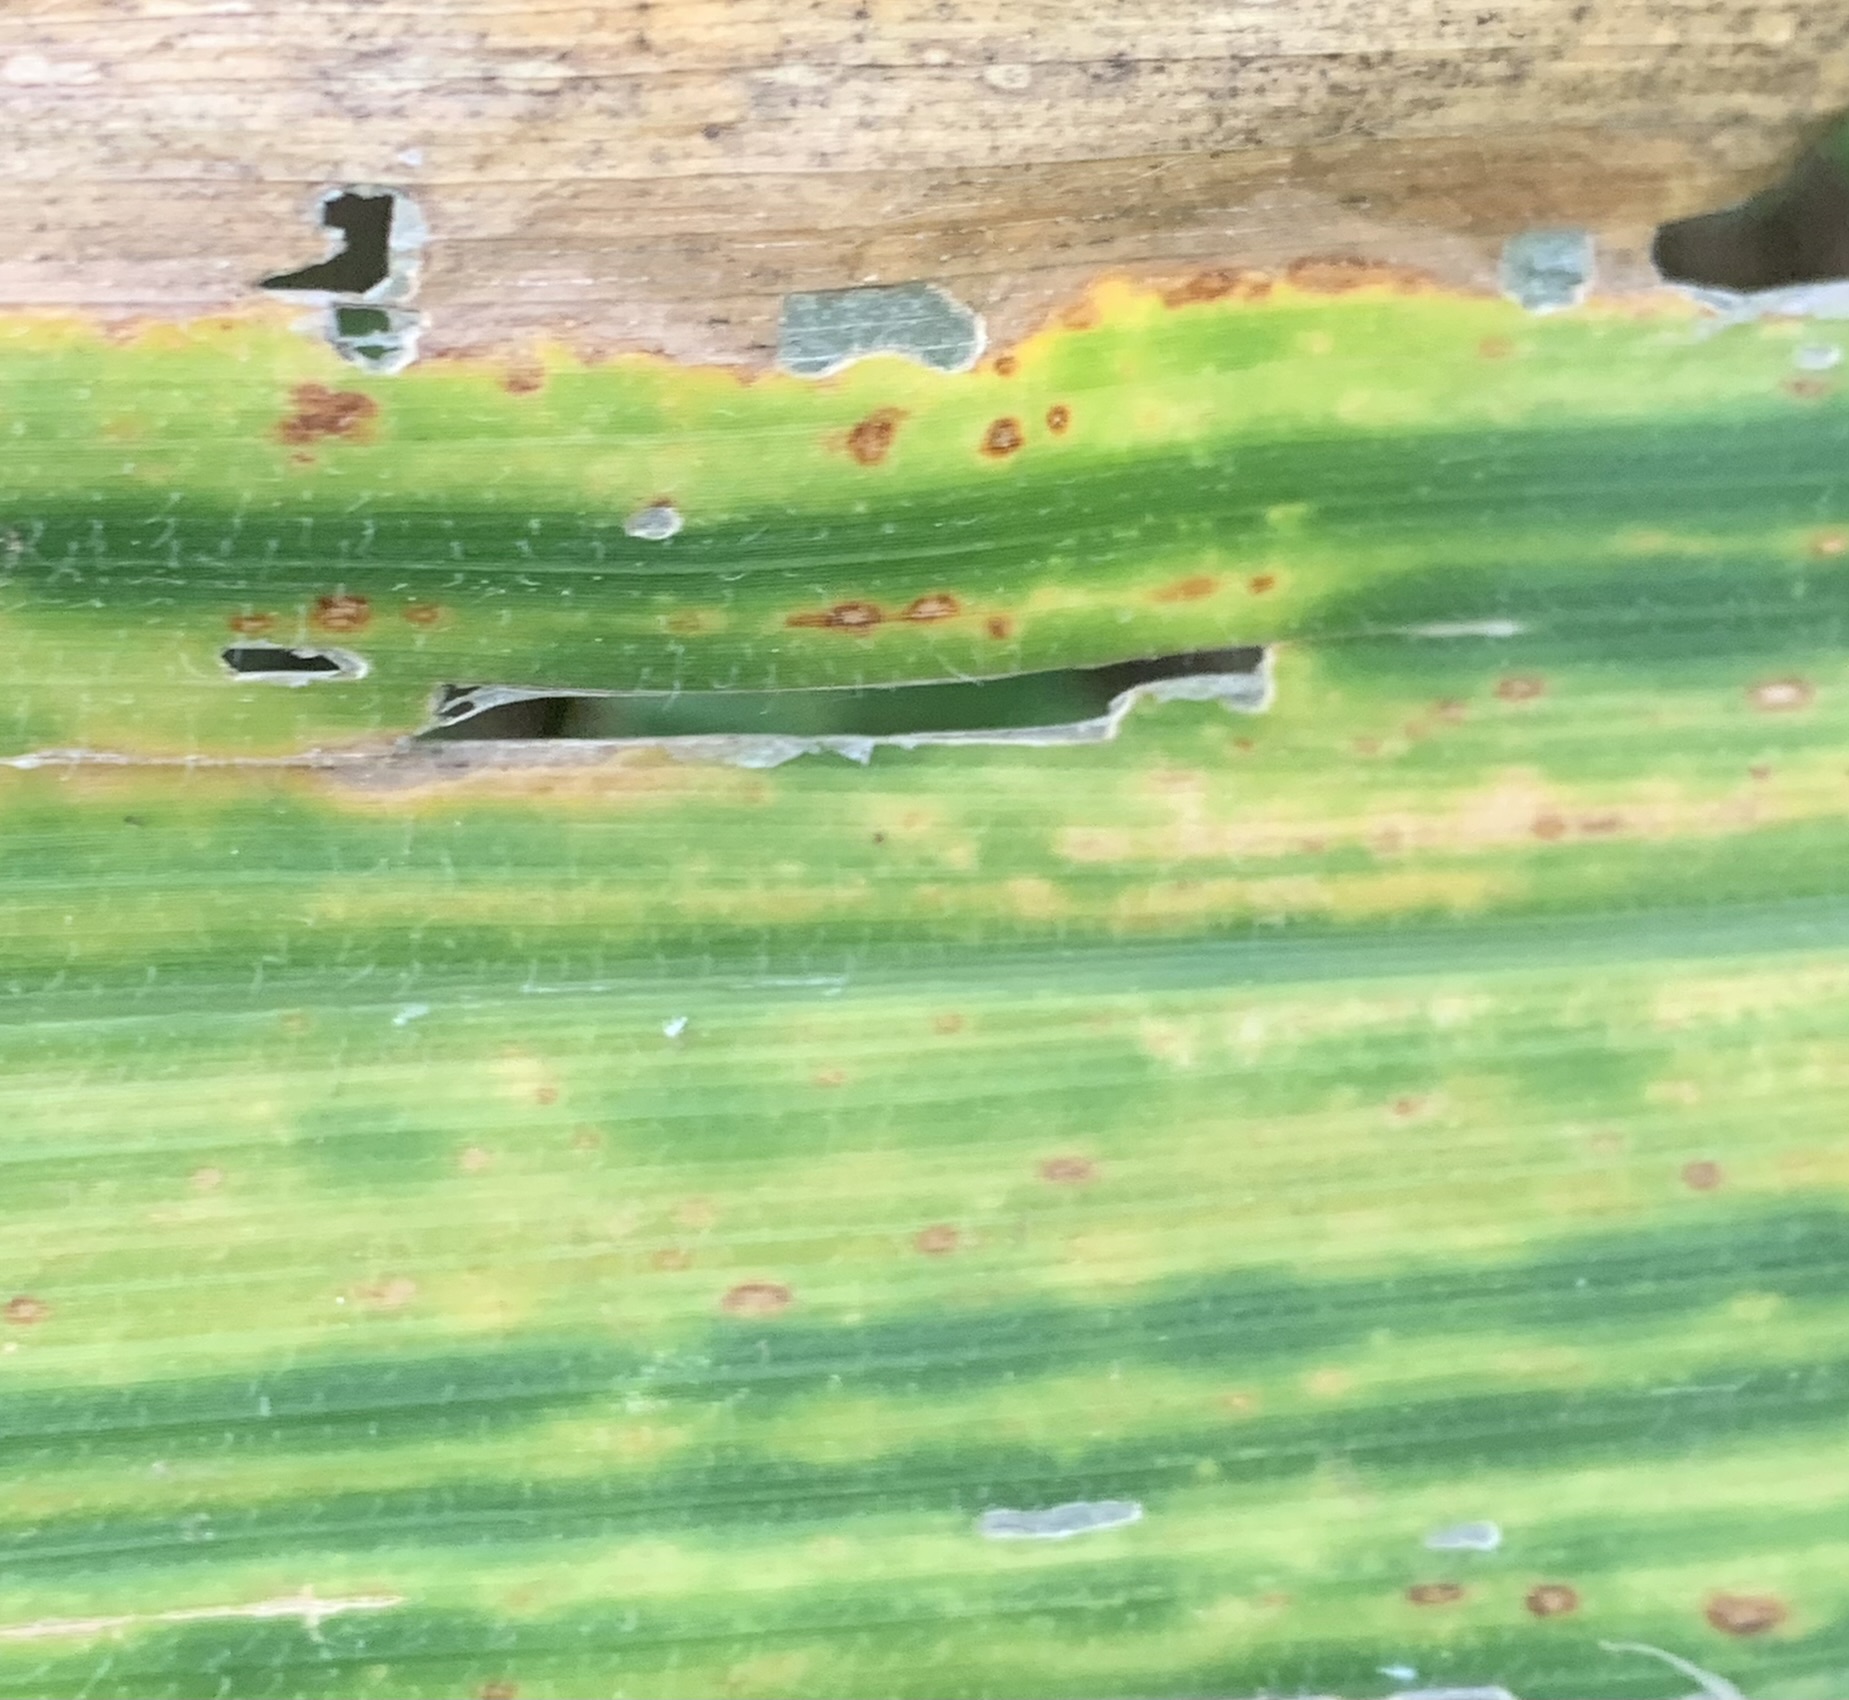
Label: MLN